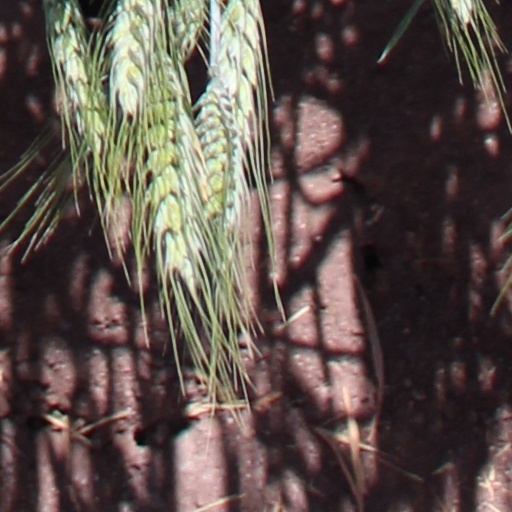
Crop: wheat